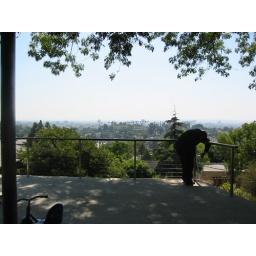
silver lake house by standard llp - house is completely hidden from street